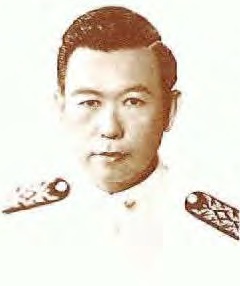
ชูสิน โคนันทน์

| name = ชูสิน โคนันทน์
| image = ชูสิน โคนันทน์.jpg
| imagesize = 180px
| birth_date = 5 ธันวาคม พ.ศ. 2466
| birth_place = อำเภอสะเดา จังหวัดสงขลา
| spouse = เตือนใจ โคนันทน์
ชูสิน โคนันทน์ (5 ธันวาคม พ.ศ. 2466 - 22 พฤษภาคม พ.ศ. 2545) อดีตสมาชิกสภาผู้แทนราษฎรจังหวัดสตูล 3 สมัย
== ประวัติ ==
ชูสิน โคนันทน์ เกิดเมื่อวันที่ 5 ธันวาคม พ.ศ. 2466 บุคคลสำคัญทางการเมืองของจังหวัดสตูล สำเร็จการศึกษาระดับมัธยมศึกษา จากโรงเรียนมหาวชิราวุธ จังหวัดสงขลา
ชูสิน โคนันทน์ เสียชีวิต เมื่อวันที่ 22 พฤษภาคม พ.ศ. 2545 สิริอายุรวม 78 ปี
==การทำงาน==
หลังจากสำเร็จการศึกษา ชูสินได้ประกอบอาชีพทำไม้แปรรูปและตั้งโรงเลื่อย จนประสบความสำเร็จในฐานะนักธุรกิจ
== งานการเมือง ==
ชูสิน เข้าสู่วงการการเมือง ได้รับเลือกตั้งเป็นผู้ใหญ่บ้าน กำนัน สมาชิกสภาจังหวัด และ สมาชิกสภาเทศบาลเมืองสตูลตามลำดับ ก่อนที่จะได้รับเลือกตั้งเป็นสมาชิกสภาผู้แทนราษฎรครั้งแรกใน พ.ศ. 2512 ไม่สำกัดพรรคการเมือง และได้รับเลือกเรื่อยมารวม 3 ครั้ง
=== สมาชิกสภาผู้แทนราษฎร ===
ชูสิน โคนันทน์ ได้รับการเลือกตั้งเป็นสมาชิกสภาผู้แทนราษฎรทั้งหมด 3 สมัย คือ
# การเลือกตั้งสมาชิกสภาผู้แทนราษฎรไทยเป็นการทั่วไป พ.ศ. 2512 จังหวัดสตูล ไม่สังกัดพรรคการเมือง
# การเลือกตั้งสมาชิกสภาผู้แทนราษฎรไทยเป็นการทั่วไป พ.ศ. 2518 จังหวัดสตูล สังกัดพรรคธรรมสังคม
# การเลือกตั้งสมาชิกสภาผู้แทนราษฎรไทยเป็นการทั่วไป พ.ศ. 2522 จังหวัดสตูล สังกัดพรรคชาติประชาชน (พ.ศ. 2522)
== เครื่องราชอิสริยาภรณ์ ==
ราชกิจจานุเบกษา, แจ้งความสำนักนายกรัฐมนตรี เรื่อง พระราชทานเครื่องราชอิสริยาภรณ์, เล่ม ๙๘ ตอนที่ ๒๐๖ ง ฉบับพิเศษ หน้า ๒๙๒๙, ๑๗ ธันวาคม ๒๕๒๔
ราชกิจจานุเบกษา. แจ้งความสำนักนายกรัฐมนตรี เรื่อง พระราชทานเครื่องราชอิสริยาภรณ์, เล่ม ๙๗ ตอนที่ ๖๔ ง ฉบับพิเศษ หน้า ๒๔๐๘, ๒๑ เมษายน ๒๕๒๓
ราชกิจจานุเบกษา, แจ้งความสำนักนายกรัฐมนตรี เรื่อง พระราชทานเหรียญราชการชายแดน, เล่ม ๑๐๑ ตอนที่ ๘ ง ฉบับพิเศษ หน้า ๑๐, ๑๖ มกราคม ๒๕๒๗
== อ้างอิง ==
หมวดหมู่:บุคคลจากอำเภอสะเดา
หมวดหมู่:นักธุรกิจชาวไทย
หมวดหมู่:นักการเมืองไทย
หมวดหมู่:สมาชิกสภาผู้แทนราษฎรจังหวัดสตูล
หมวดหมู่:สมาชิกสภานิติบัญญัติแห่งชาติ
หมวดหมู่:พรรคธรรมสังคม
หมวดหมู่:พรรคชาติประชาชน (พ.ศ. 2522)
หมวดหมู่:บุคคลจากโรงเรียนมหาวชิราวุธ จังหวัดสงขลา
หมวดหมู่:ผู้ได้รับเครื่องราชอิสริยาภรณ์ ท.ช.
หมวดหมู่:ผู้ได้รับเครื่องราชอิสริยาภรณ์ ท.ม.